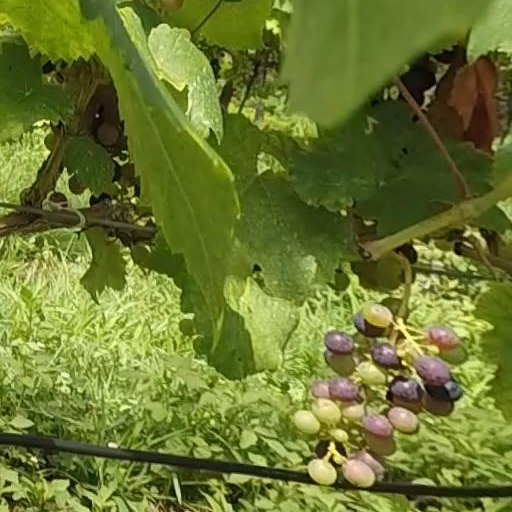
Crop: grape